Monster (Myers novel)

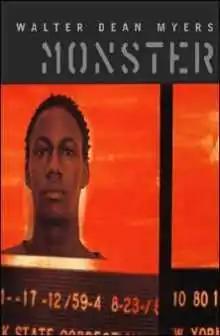
First edition

Monster, published April 21, 1999 by HarperCollins, is a young adult drama novel by American author Walter Dean Myers. It was nominated for the 1999 National Book Award for Young People's Literature, won the Michael L. Printz Award in 2000, and was named a Coretta Scott King Award Honor the same year.